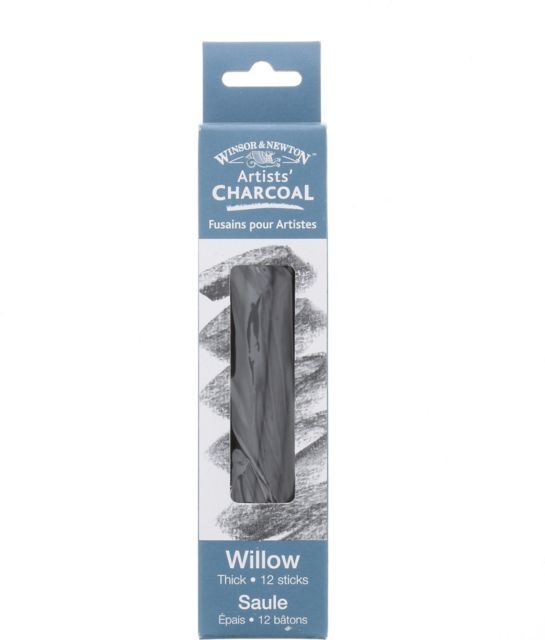
CHARCOAL WILLOW THICK 12/BOX
Great for sketching and drawing on a variety of paper surfaces, these natural charcoal sticks come in 6 lengths. Brand:Winsor & Newton
Brand: Northwest Technical College Bookstore
Category: Office Supplies > Office Instruments > Writing & Drawing Instruments > Art Charcoals > Willow Charcoals